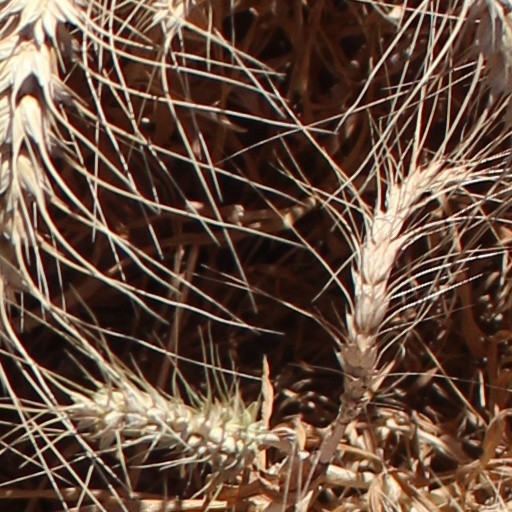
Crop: wheat